Alaska

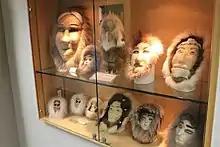
Mask Display at Iñupiat Heritage Center in Utqiaġvik

Some of Alaska's popular annual events are the Iditarod Trail Sled Dog Race from Anchorage to Nome, World Ice Art Championships in Fairbanks, the Blueberry Festival and Alaska Hummingbird Festival in Ketchikan, the Sitka Whale Fest, and the Stikine River Garnet Fest in Wrangell. The Stikine River attracts the largest springtime concentration of American bald eagles in the world.